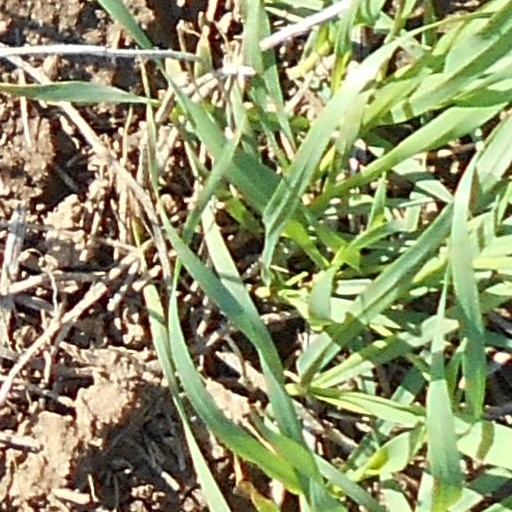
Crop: wheat